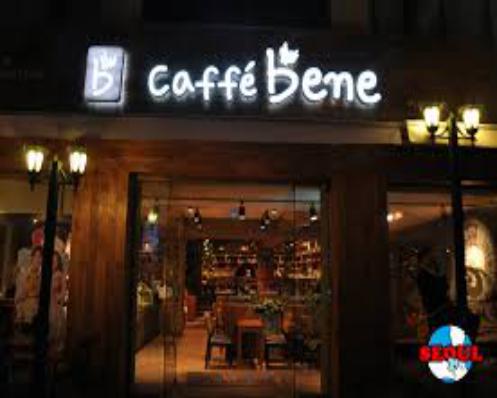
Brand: Caffe Bene
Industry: Food